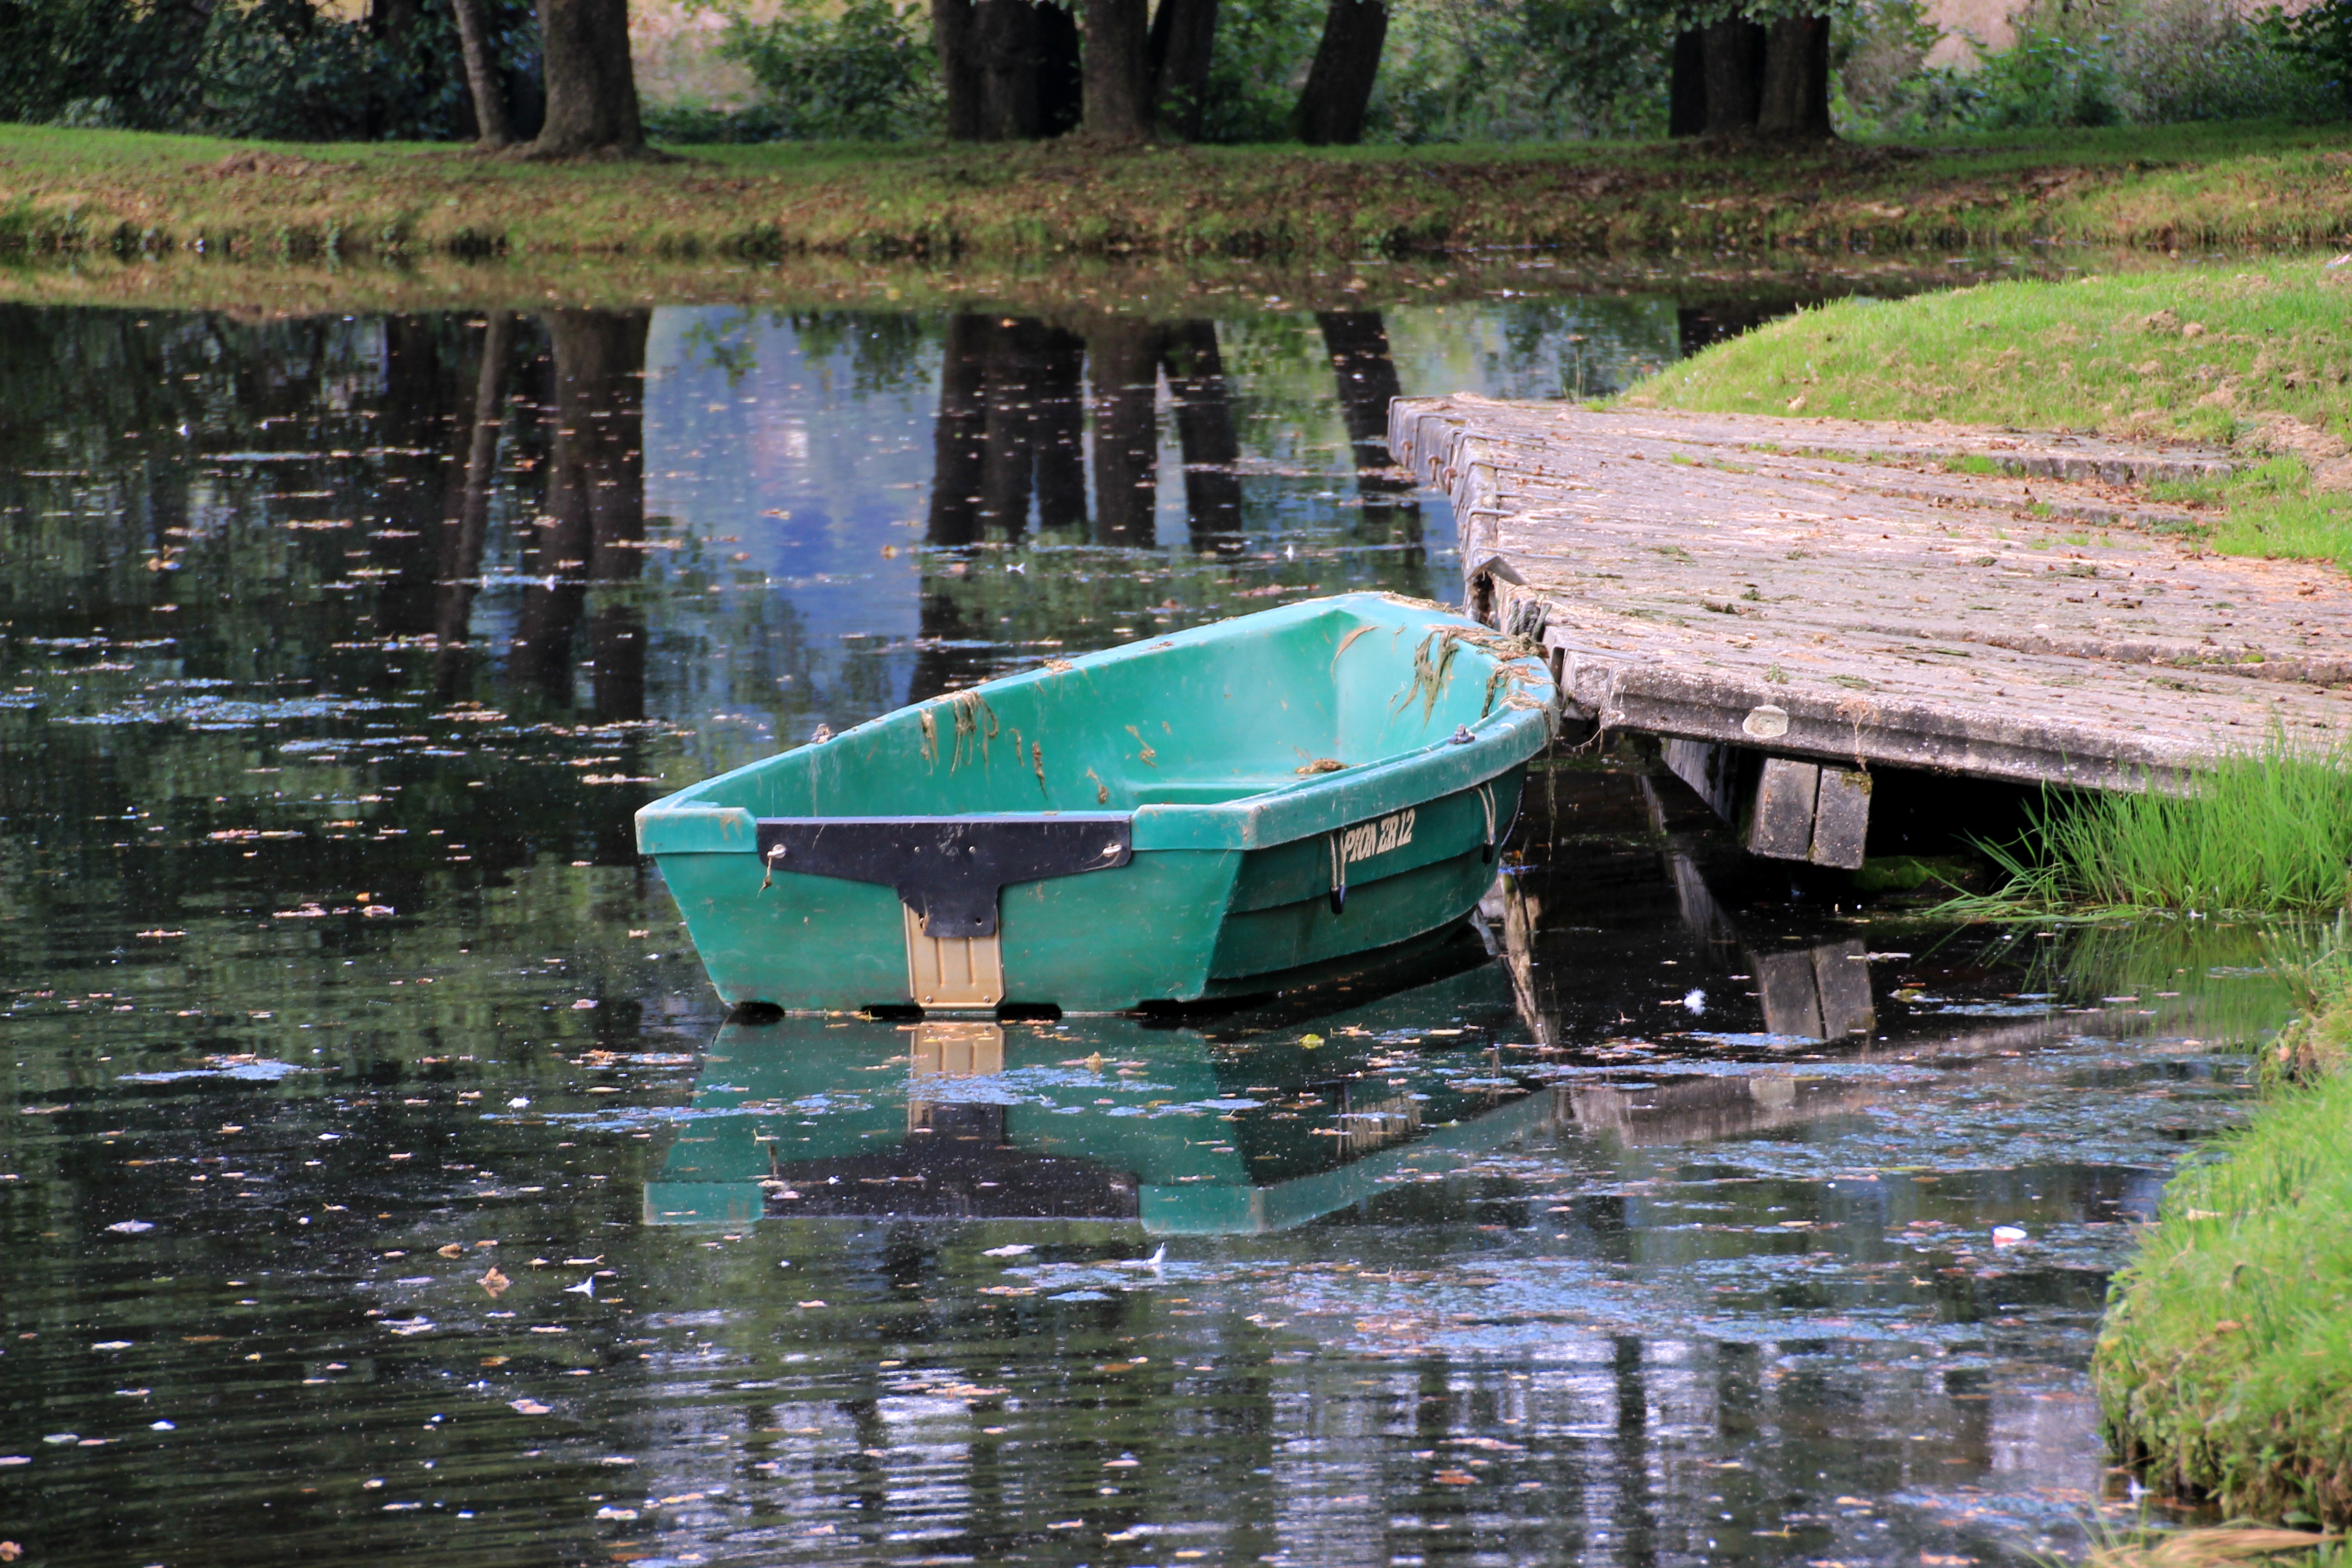
water, dock, boat, lake, canal, canoe, pond, boot, vehicle, autumn, rest, waterway, wetland, channel, watercraft, ecosystem, raft, fish pond, watercraft rowing, bayou